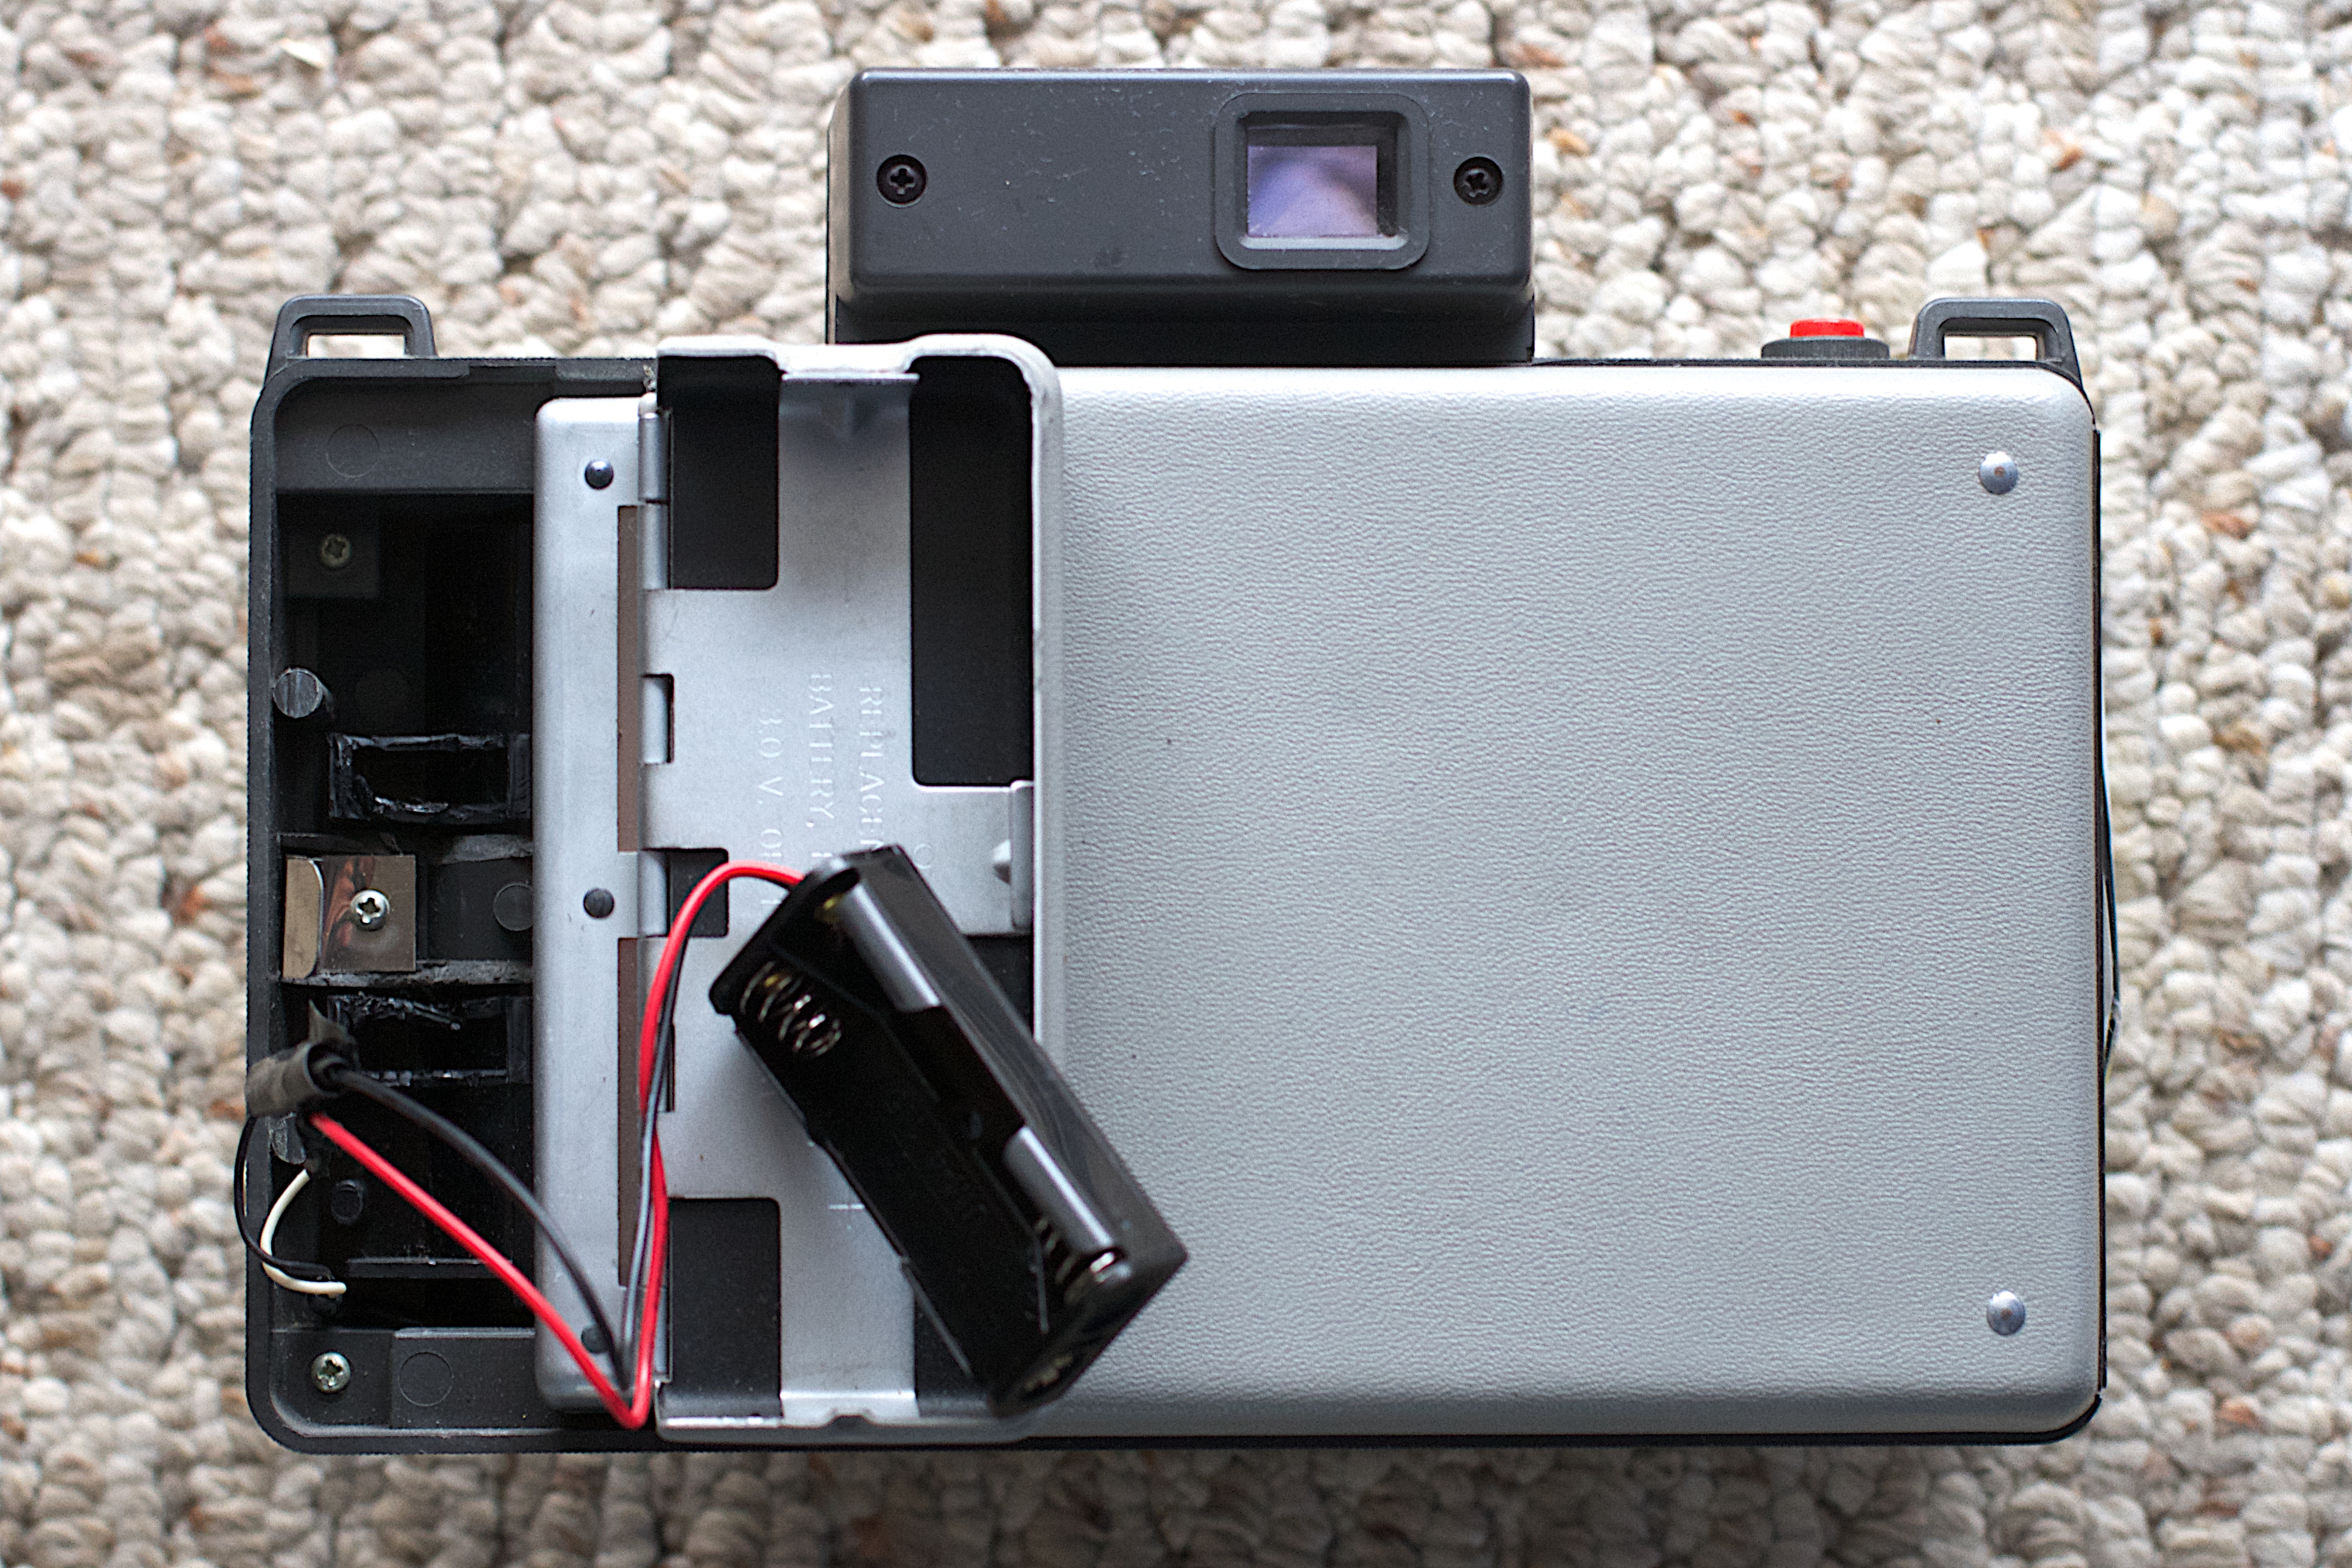
smartphone, technology, camera, gadget, mobile phone, polaroid, digital camera, camera lens, multimedia, cameras optics, computer hardware